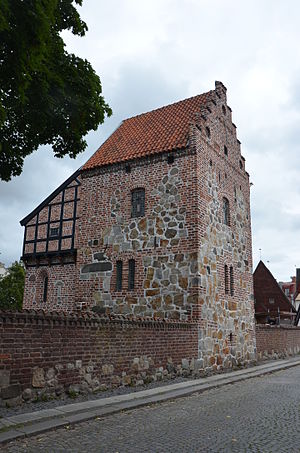
Dekanhuset
Dekanhuset set fra Adelgatan.
Dekanhuset, også kendt som Dekanresidenset og Kalendehuset, er et middelalderligt hus i opført i teglsten, som står i Lund i Sverige. Det lå oprindelig i en anden del af byen, men blev flyttet til den nuværende placering i 1908.